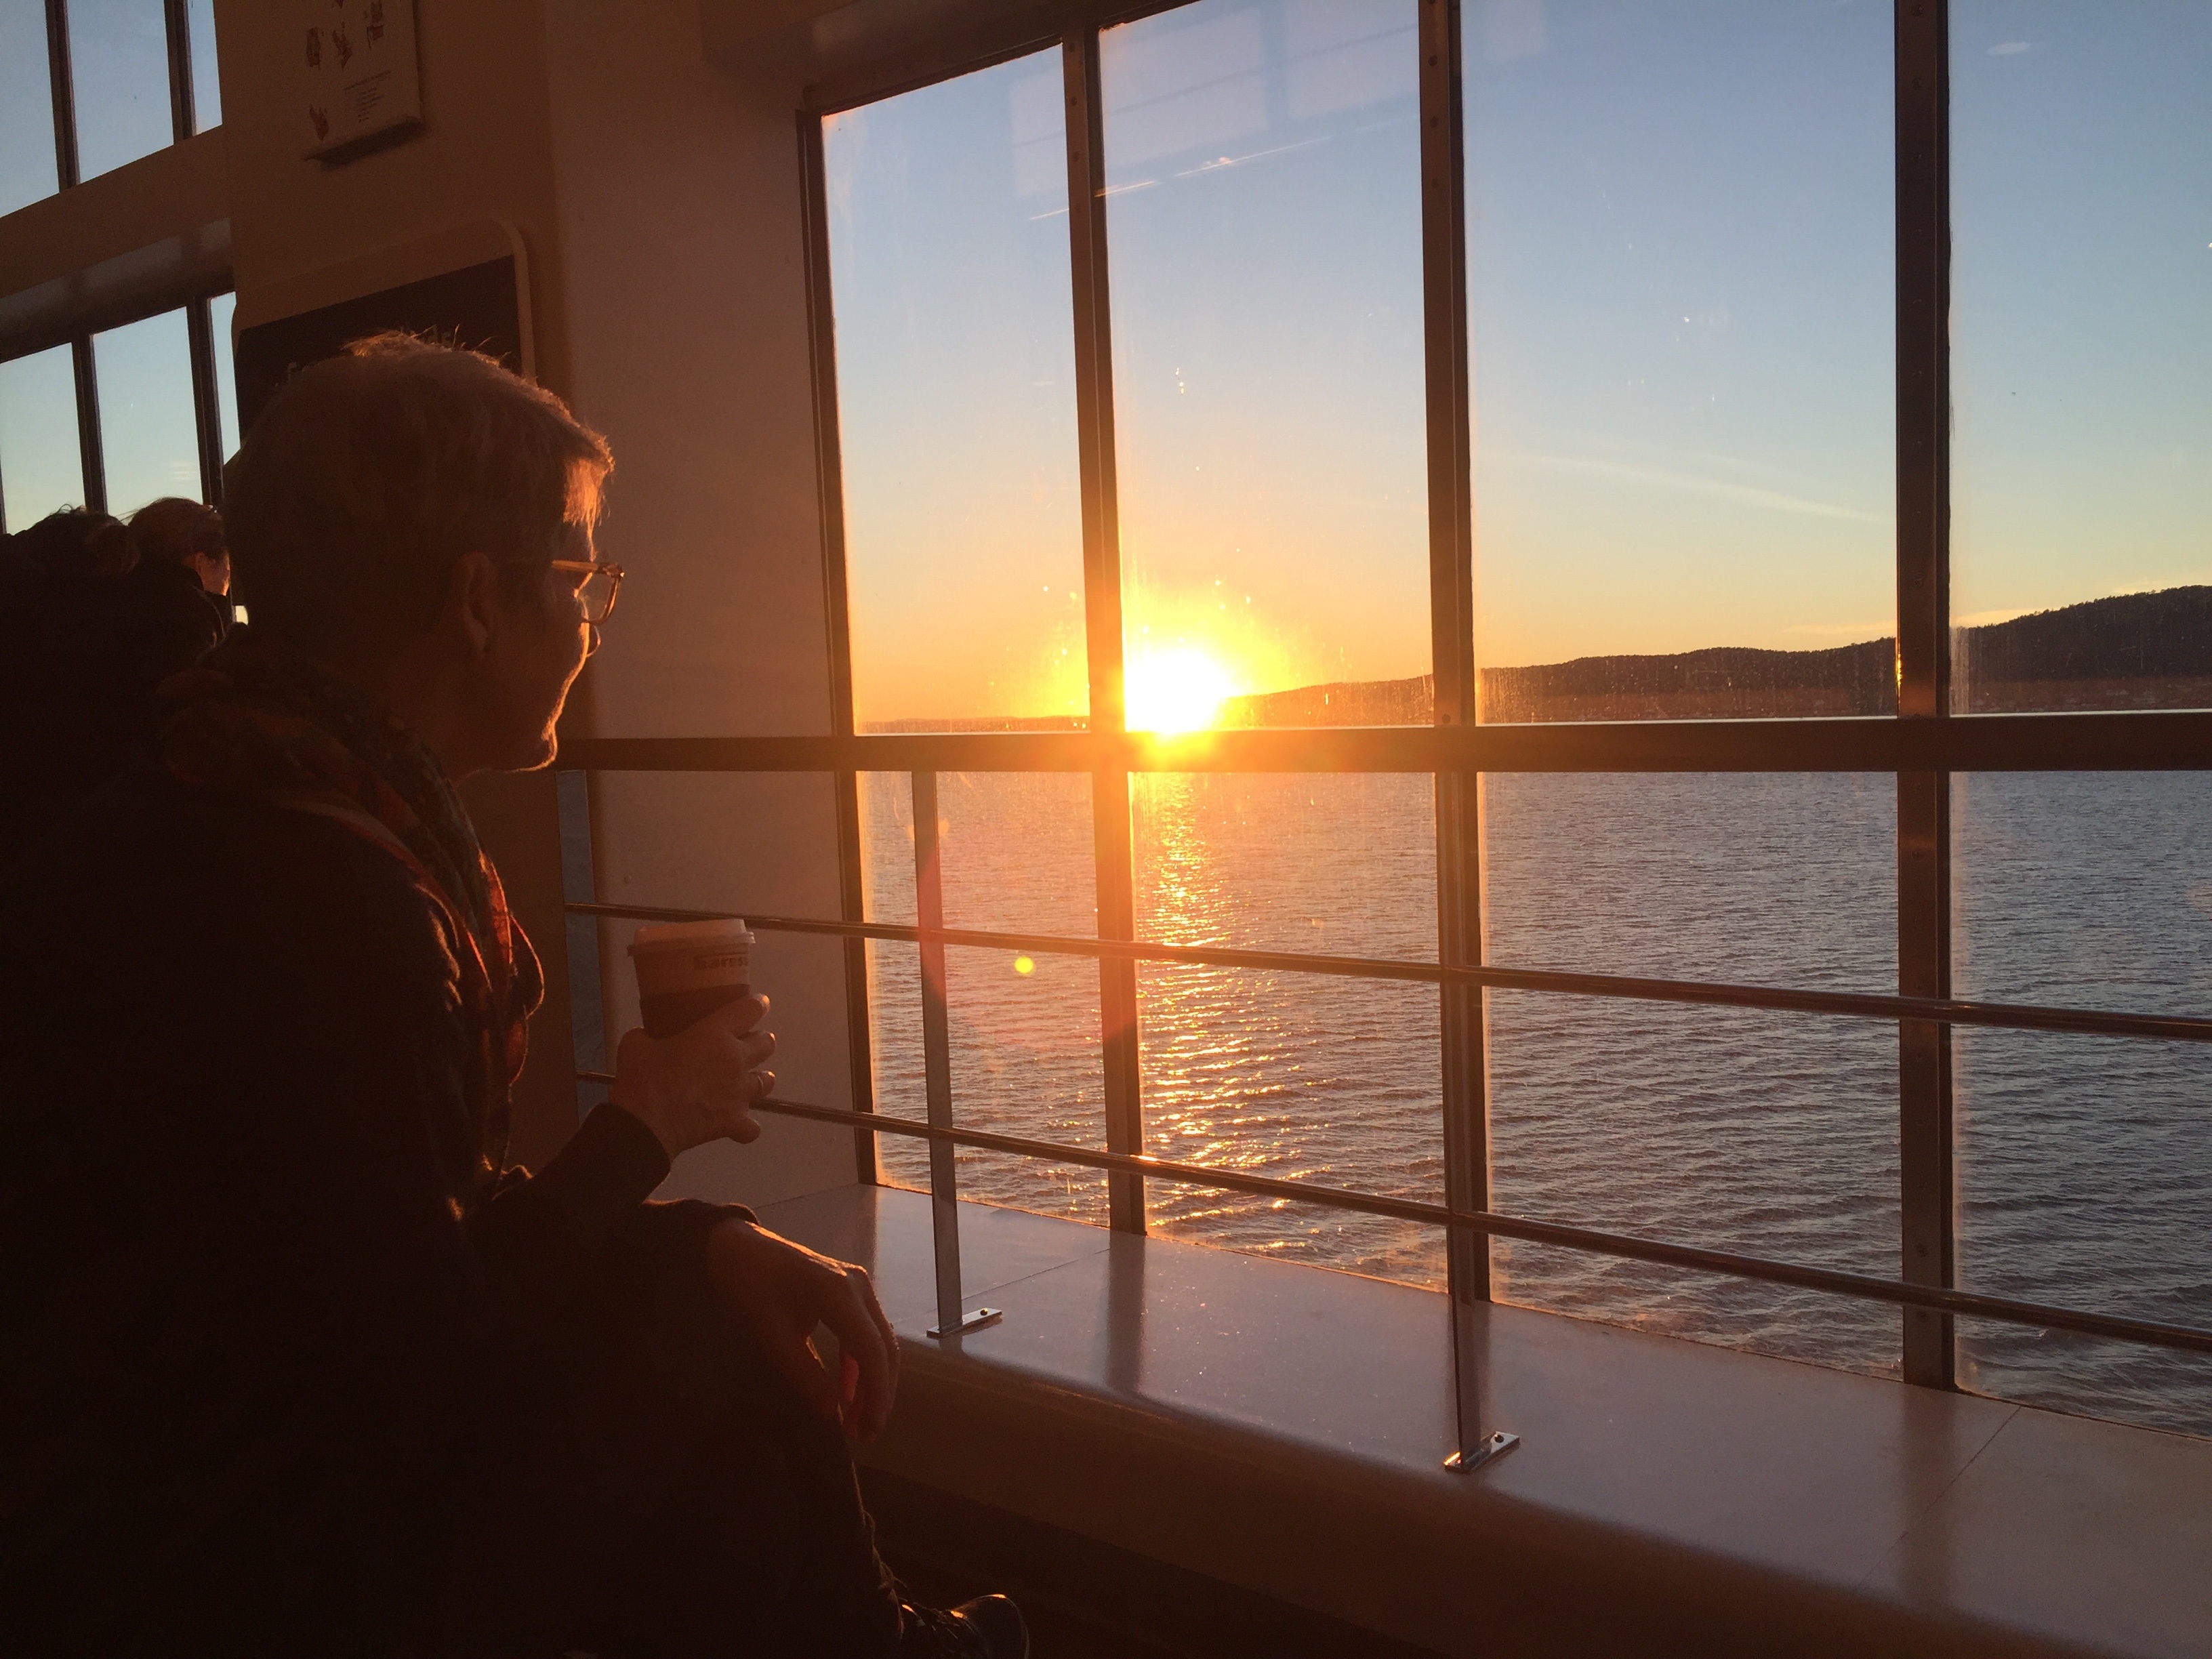
landscape, sea, water, coffee, light, sunrise, sunset, sunlight, morning, window, evening, reflection, enjoy